Ericsson Mobile Communications

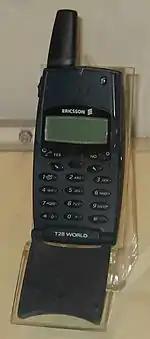
Ericsson T28 World

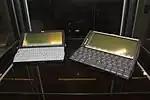
Ericsson MC218 PDA (on the right)

During 1998 the company ran into problems in the completion of their next flagship phone model, Ericsson T28. It was initially planned for introduction in time for the Christmas season of 1998, but the launch was delayed until the autumn of 1999. In March 2000 the Philips factory for radio electronics in Albuquerque, New Mexico was hit by lightning and caught fire, which hit the ECS supply chain very hard, and caused further delays in deliveries. The volume loss has been estimated at 7 million phones. Nokia was able to sign up secondary suppliers before Ericsson and could thus maintain their market lead.